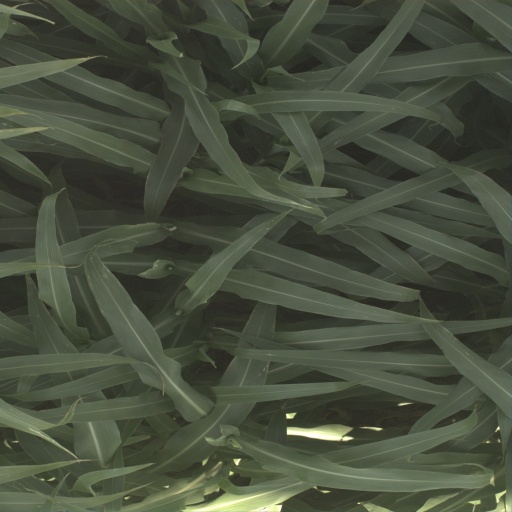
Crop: sorghum